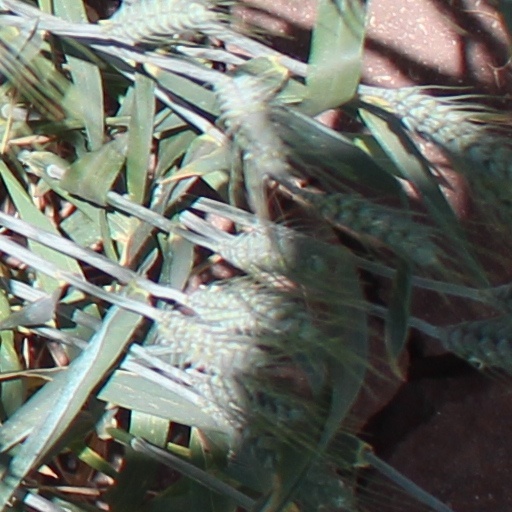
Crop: wheat